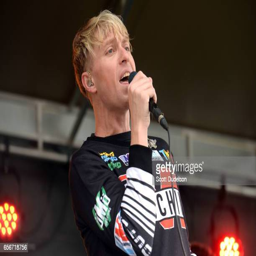
singer of the band musical artist appears onstage during the party at barbecue restaurant